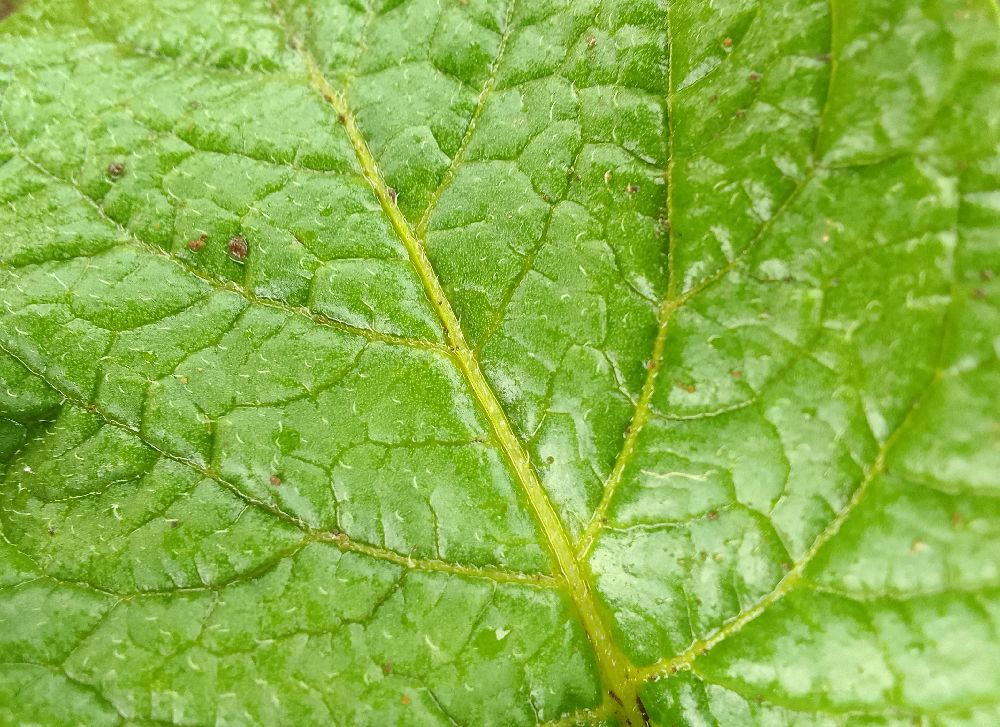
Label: Healthy